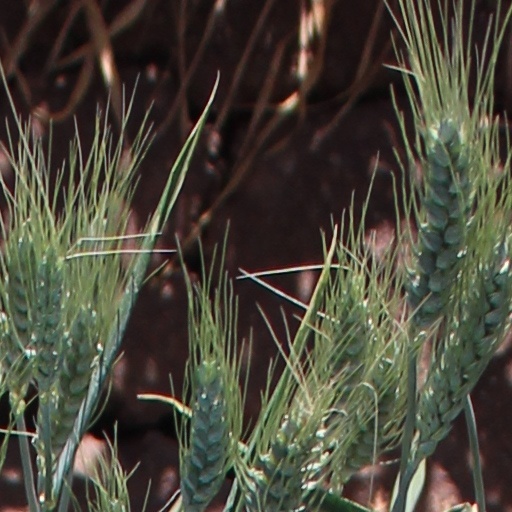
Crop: wheat